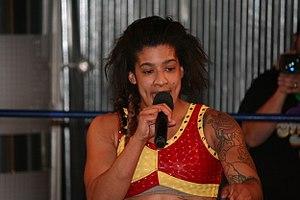
La catcheuse Nicole Savoy en 2016.
Nicole Matthias est une catcheuse américaine connue sous le nom de Nicole Savoy. Elle est principalement connue pour son travail à la Shimmer Women Athletes où elle est la première championne Heart of Shimmer ainsi que l'actuelle championne de la Shimmer.